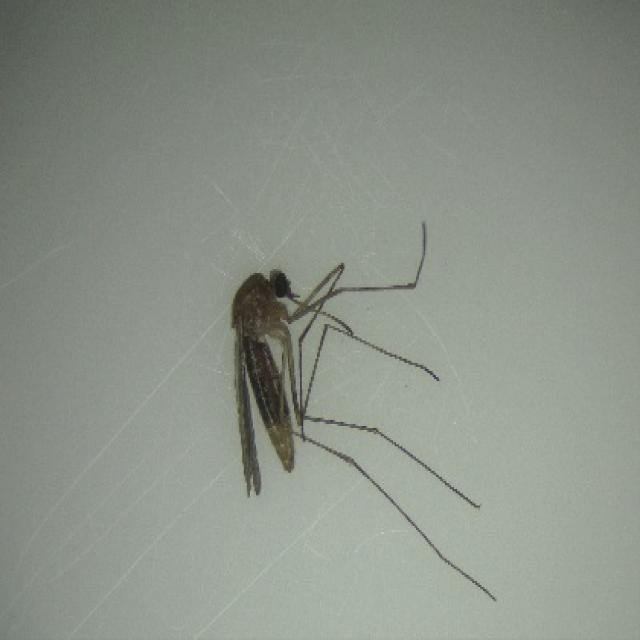
Species: culex_pipiens